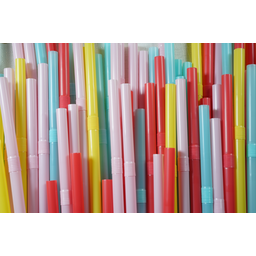
Label: plastic